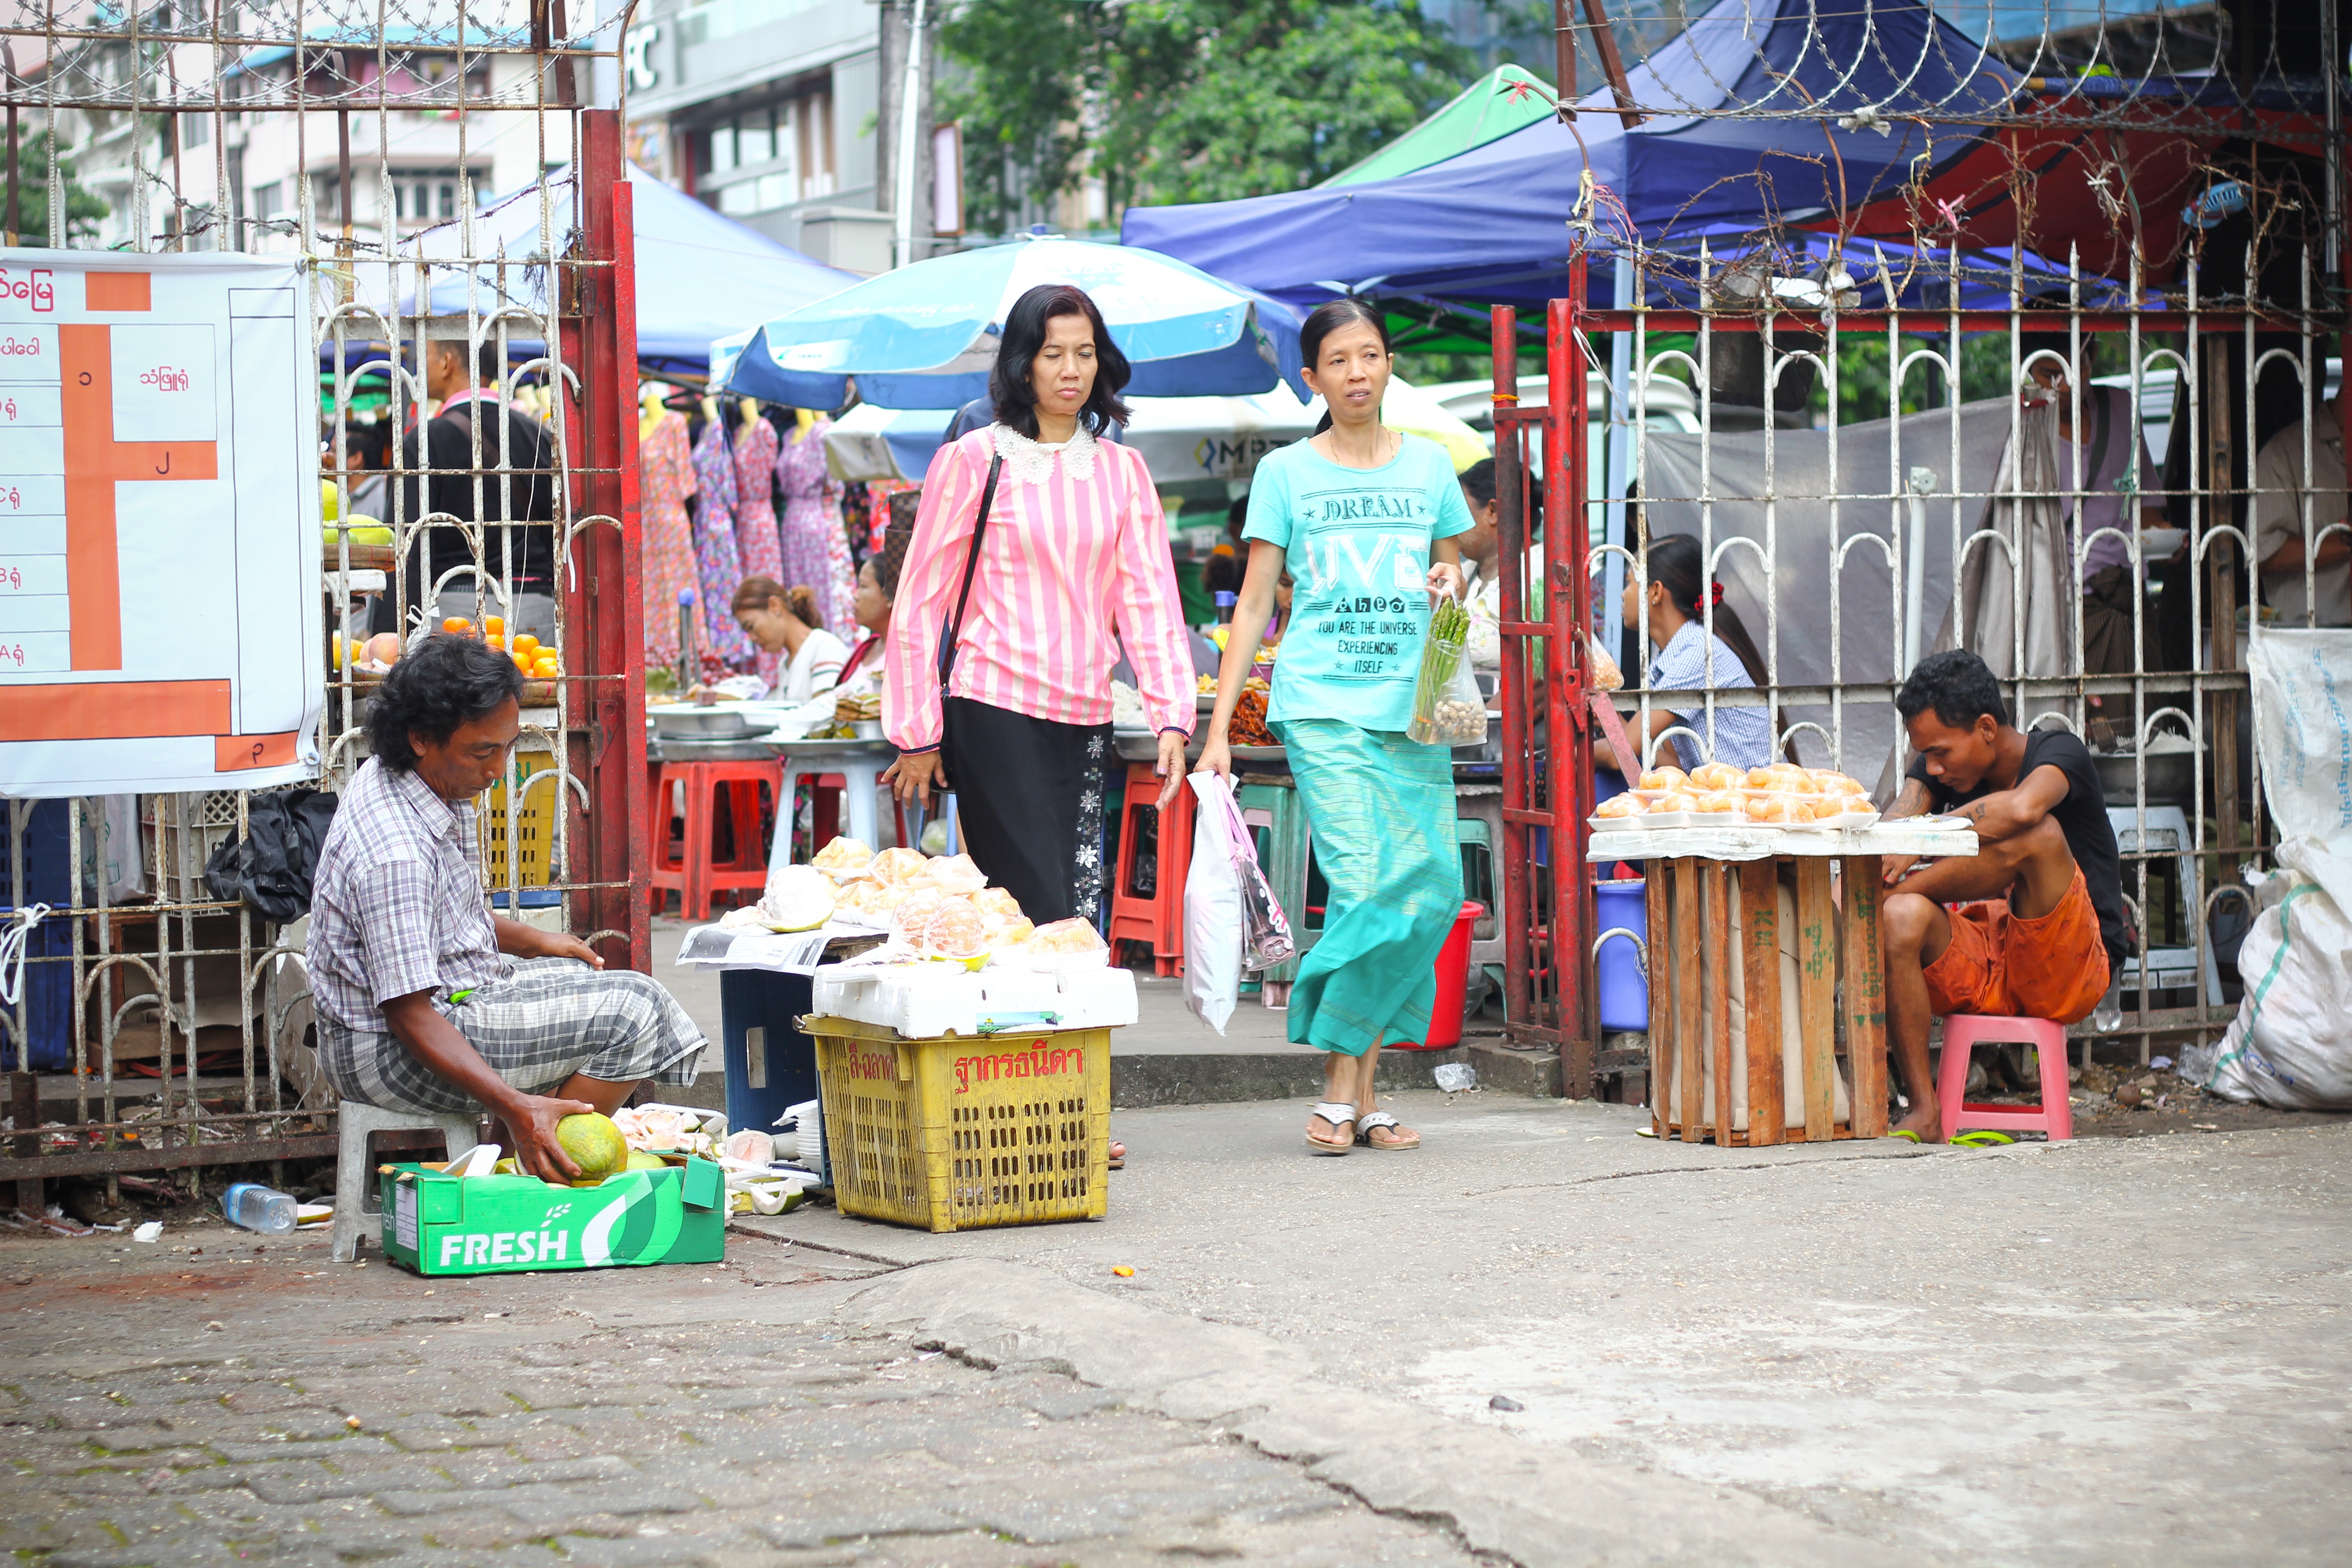
city, vendor, bazaar, market, marketplace, public space, stall, tradition, slum, human settlement